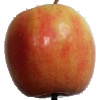
Label: Apple Pink Lady 1